Business career of Donald Trump

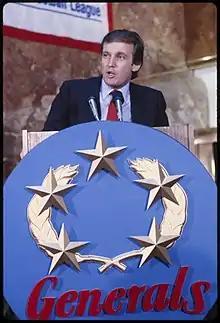
Trump delivers remarks at a press conference for the New Jersey Generals in 1985.

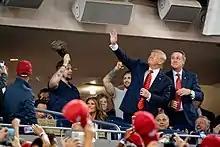
President Donald J. Trump waves to the crowd during Game 5 of the MLB World Series between the Washington Nationals and the Houston Astros Sunday, Oct. 27, 2019, at Nationals Park in Washington, D.C.

In 1983, Trump's New Jersey Generals became a charter member of the new United States Football League (USFL). Before the inaugural season began in 1983, Trump sold the franchise to Oklahoma oil magnate J. Walter Duncan, and bought it back after the season. He then attempted to hire longtime Miami Dolphins coach Don Shula, but the deal fell apart because he was unwilling to meet Shula's demand for an apartment in Trump Tower. Trump ended up hiring former New York Jets coach Walt Michaels. The USFL played its first three seasons during the spring and summer, but Trump convinced the majority of the owners of other USFL teams to move the USFL 1986 schedule to the fall, directly opposite the National Football League (NFL), arguing that it would eventually force a merger with the NFL, which would supposedly increase their investment significantly.